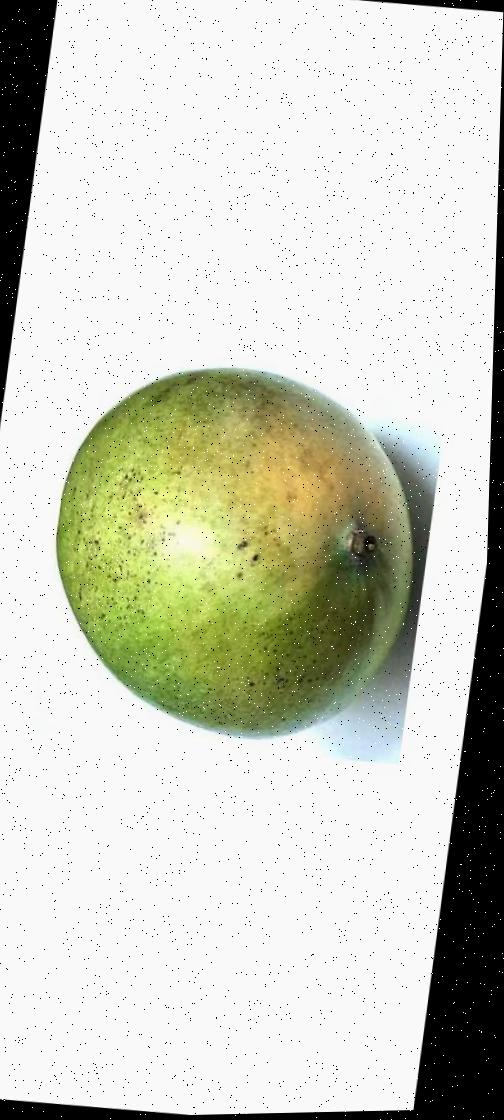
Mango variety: Rupali